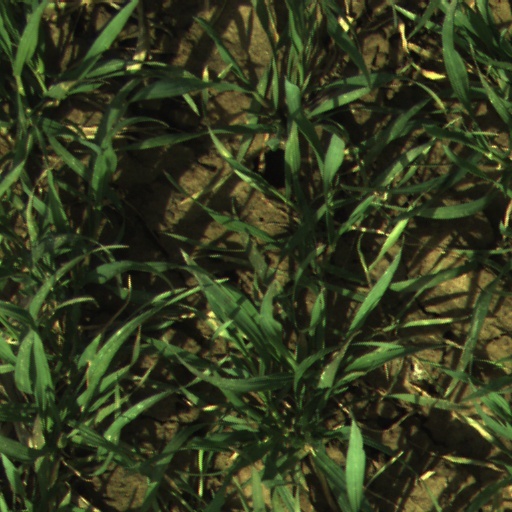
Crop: wheat